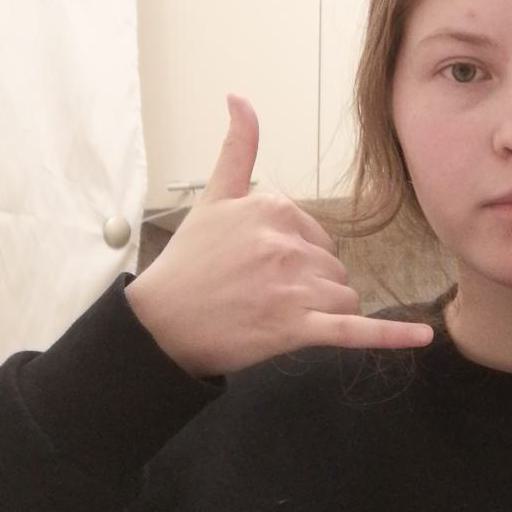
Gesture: call